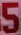
Number: 5